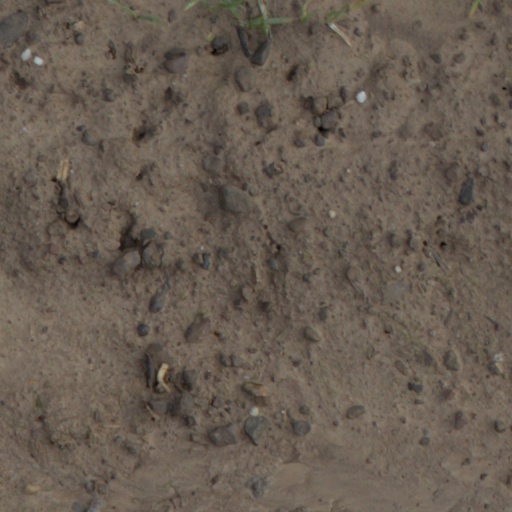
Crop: wheat